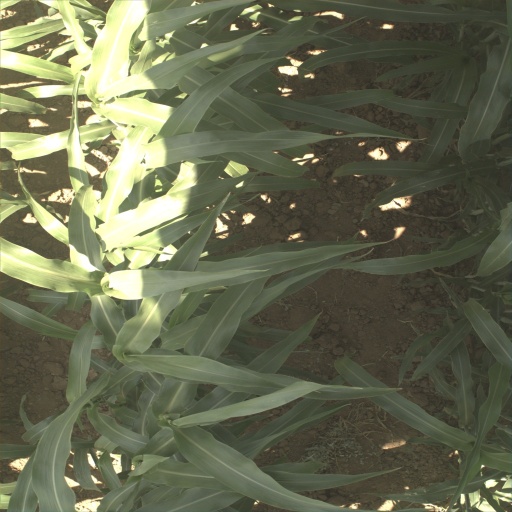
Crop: sorghum